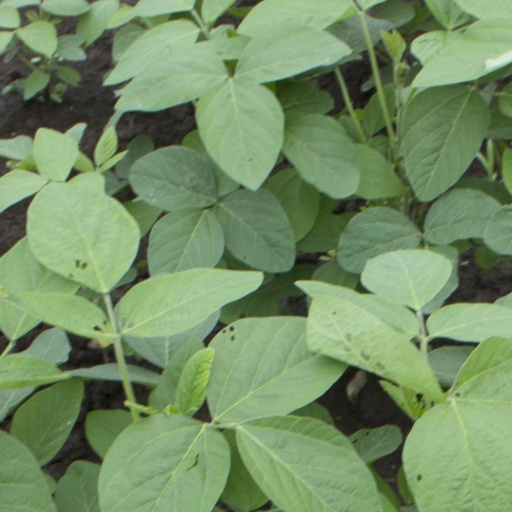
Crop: soybean